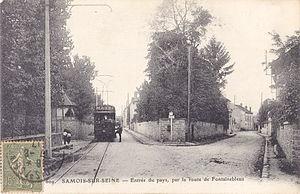
Carte postale ancienne sans mention d'éditeur, n°609 :SAMOIS-SUR-SEINE - Entrée du Pays, par la route de Fontainebleau
Le tramway de Fontainebleau est un réseau de tramways électriques qui a desservi l'agglomération française de Fontainebleau, en Seine-et-Marne au sud-est de Paris. Il est mis en service le 29 septembre 1896 et supprimé le 31 décembre 1953.